Hasselt

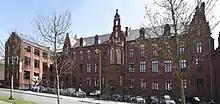
Virga Jessecollege

Hasselt lies at the junction of important traffic arteries from several directions. The most important motorways are the European route E313 (Antwerp-Liège) and the European route E314 (Brussels-Aachen). The old town of Hasselt is enclosed by 2 ring roads. The outer ring road serves to keep traffic out of the city center and main residential areas. The inner ring road, the "Green Boulevard", serves to keep traffic out of the commercial center, which is almost entirely a pedestrian area. There are also important traffic arteries to Tongeren, Sint-Truiden, Genk, and Diest.